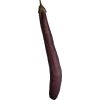
Label: eggplant_long